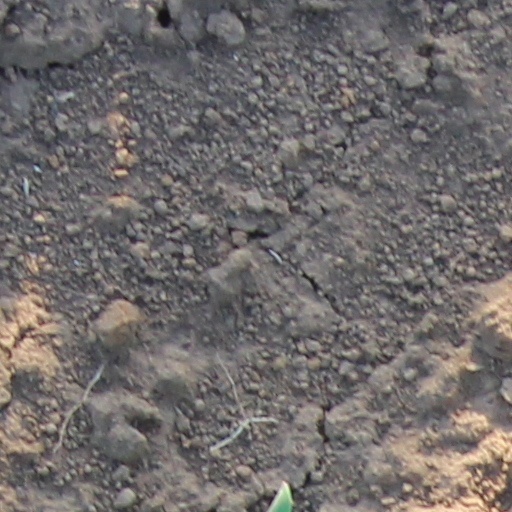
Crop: wheat